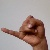
The image shows a hand gesture representing the letter 'J' in Indian Sign Language.